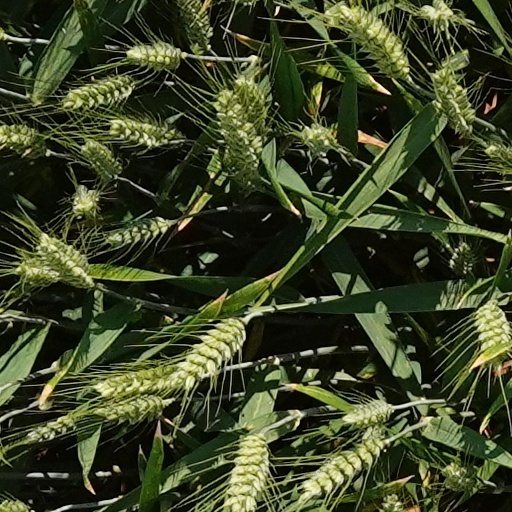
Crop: wheat